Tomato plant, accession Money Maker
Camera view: bottom (45 deg); turntable rotation: 300 degrees
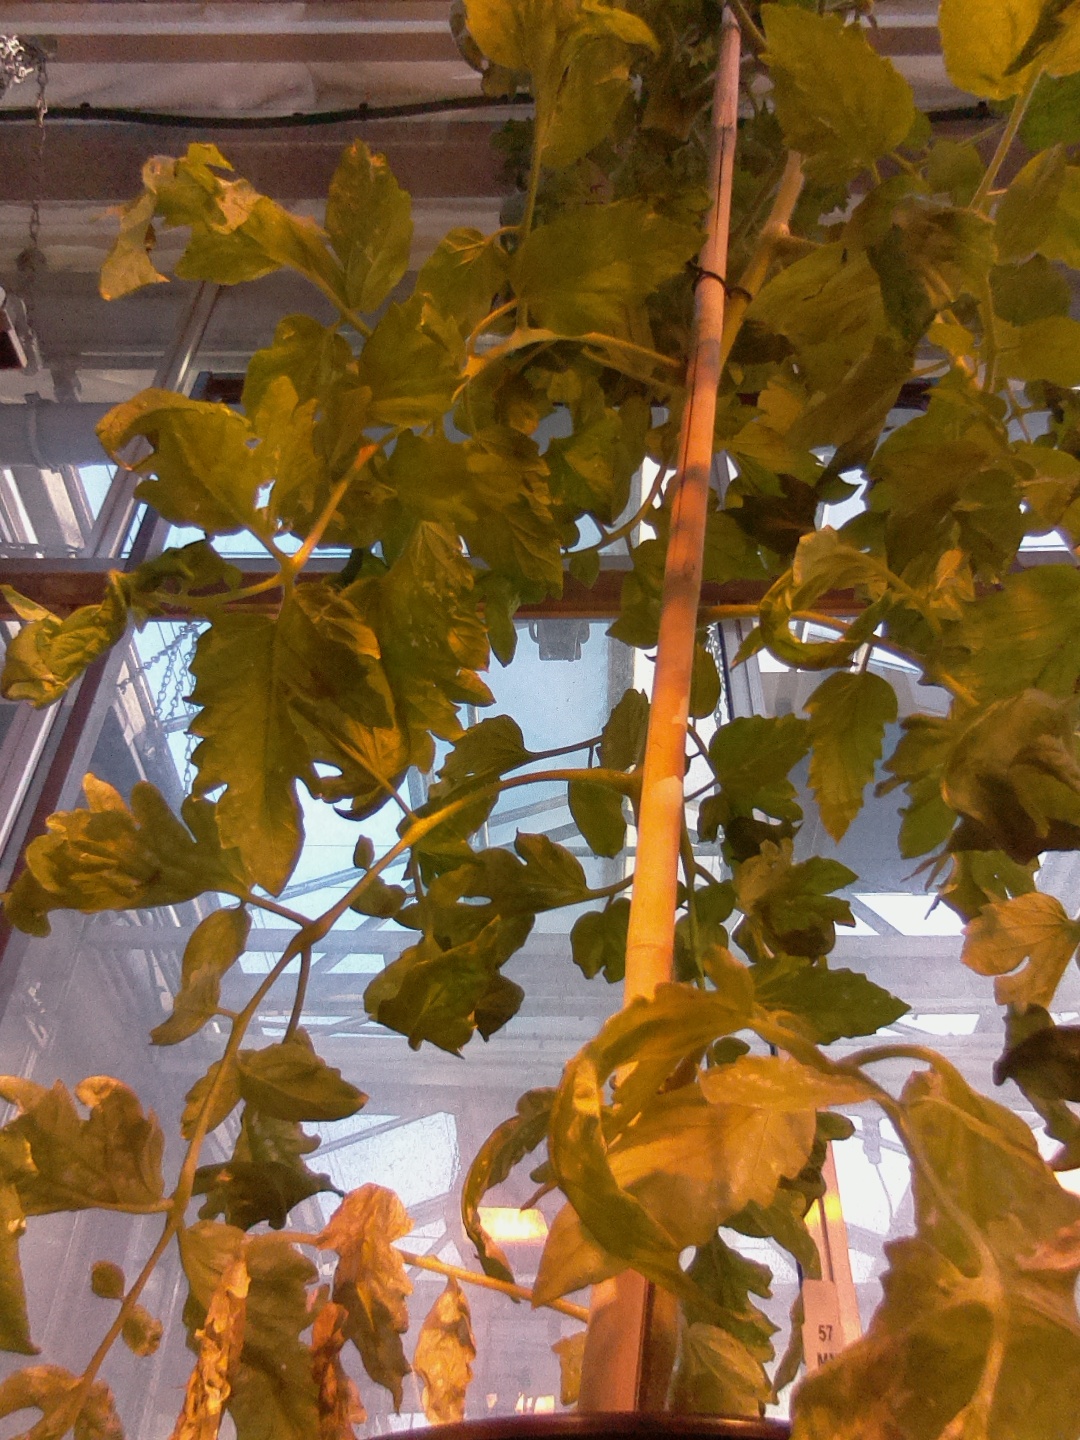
BBCH growth stage 70: Fruits at the main stem or branches visibles